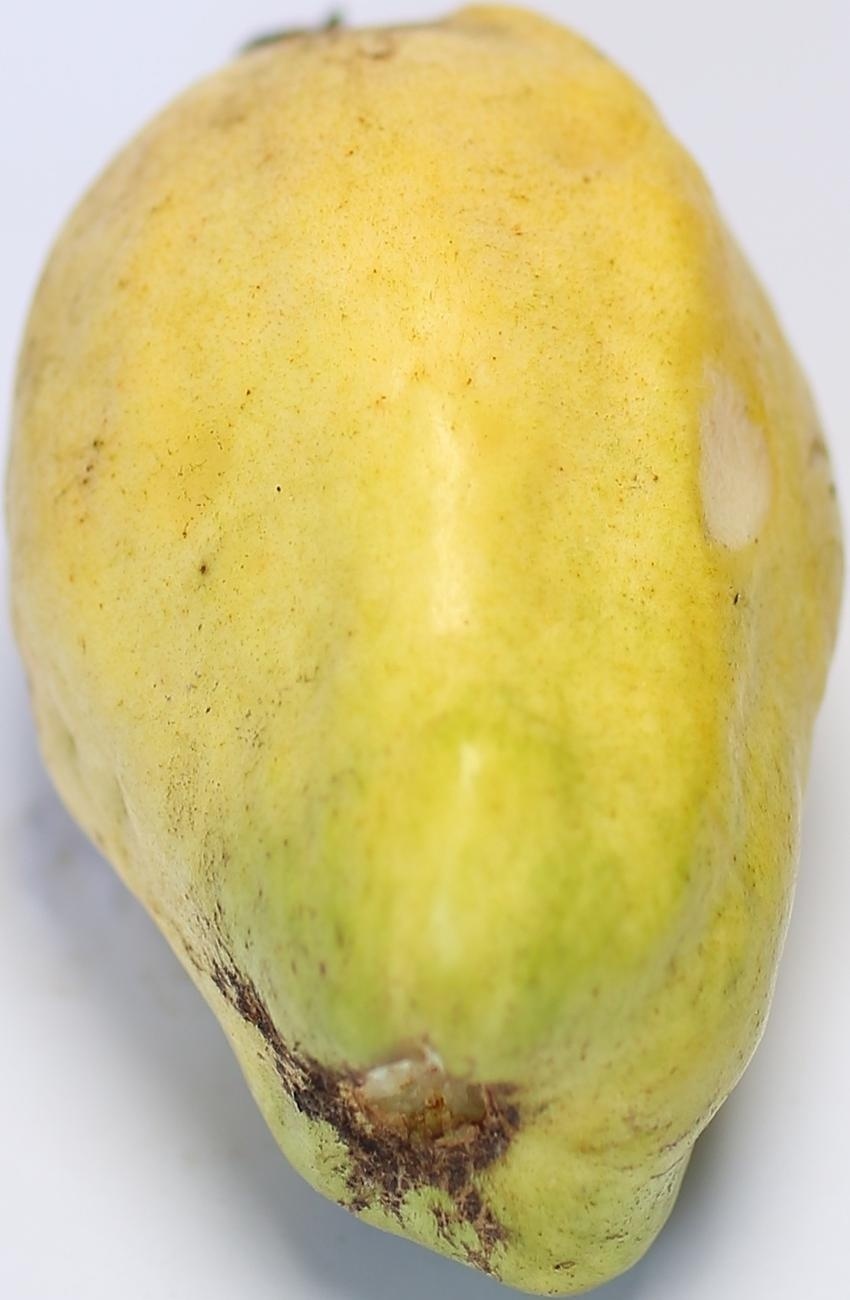
Maturity: mature-green
Variety: thadhrami